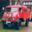
Label: truck